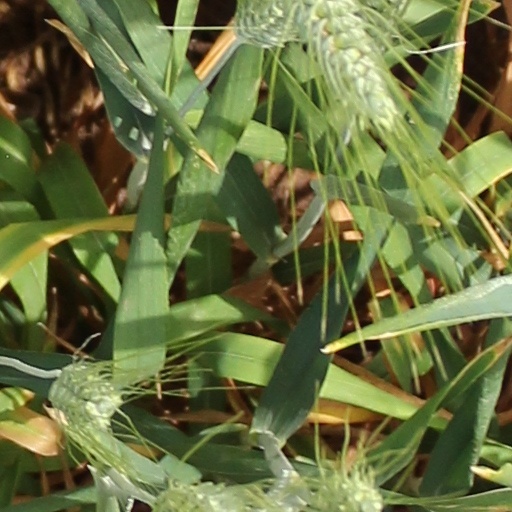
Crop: wheat